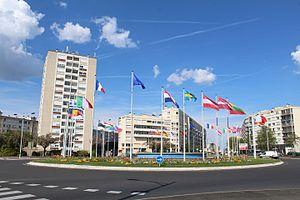
Carrefour de l'Europe, Mâcon.
Mâcon est une commune française, capitale du Mâconnais, préfecture du département de Saône-et-Loire, dans la région Bourgogne-Franche-Comté.